Republican and Socialist Front

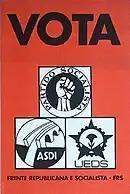
Electoral poster.

Republican and Socialist Front (FRS) was an electoral alliance in Portugal, consisting of the Socialist Party (PS), Leftwing Union for the Socialist Democracy (UEDS) and Independent Social Democratic Action (ASDI). FRS was officially established on 10 June 1980 and it contested the 1980 elections. It dissolved in 1982 when PS decided to form a coalition with PSD.